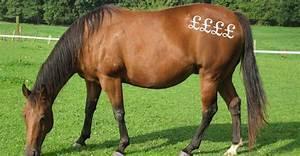
horse